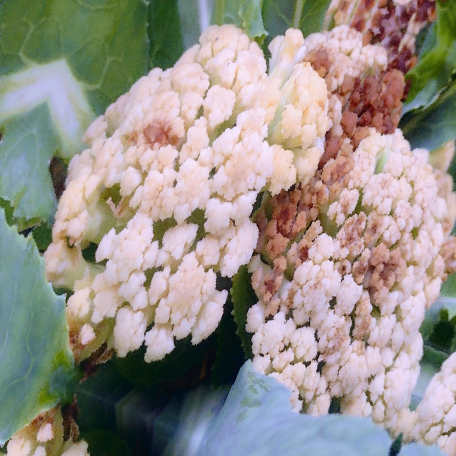
Label: Bacterial spot rot